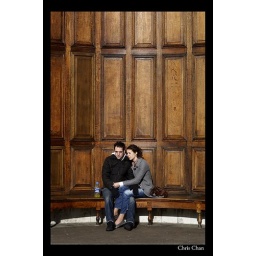
There's this shelter thing in hyde park near lancaster gate with wooden (possibly oak) panelled walls